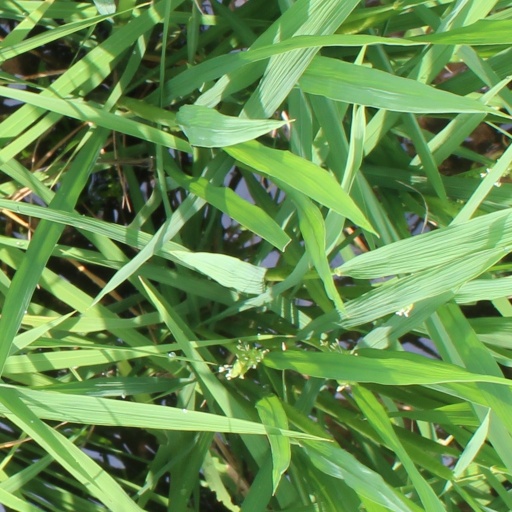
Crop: rice